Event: Ecuador Earthquake
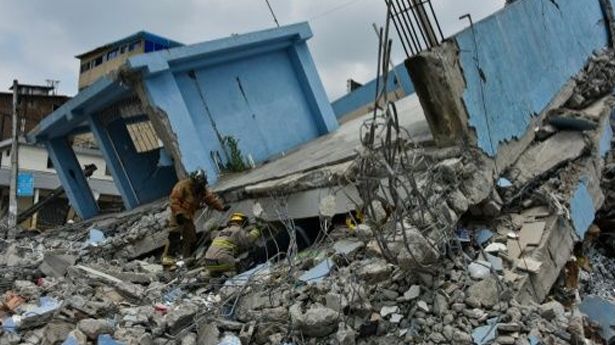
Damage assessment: damage